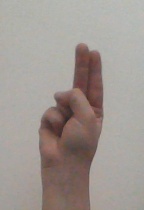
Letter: taa